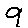
Label: 9